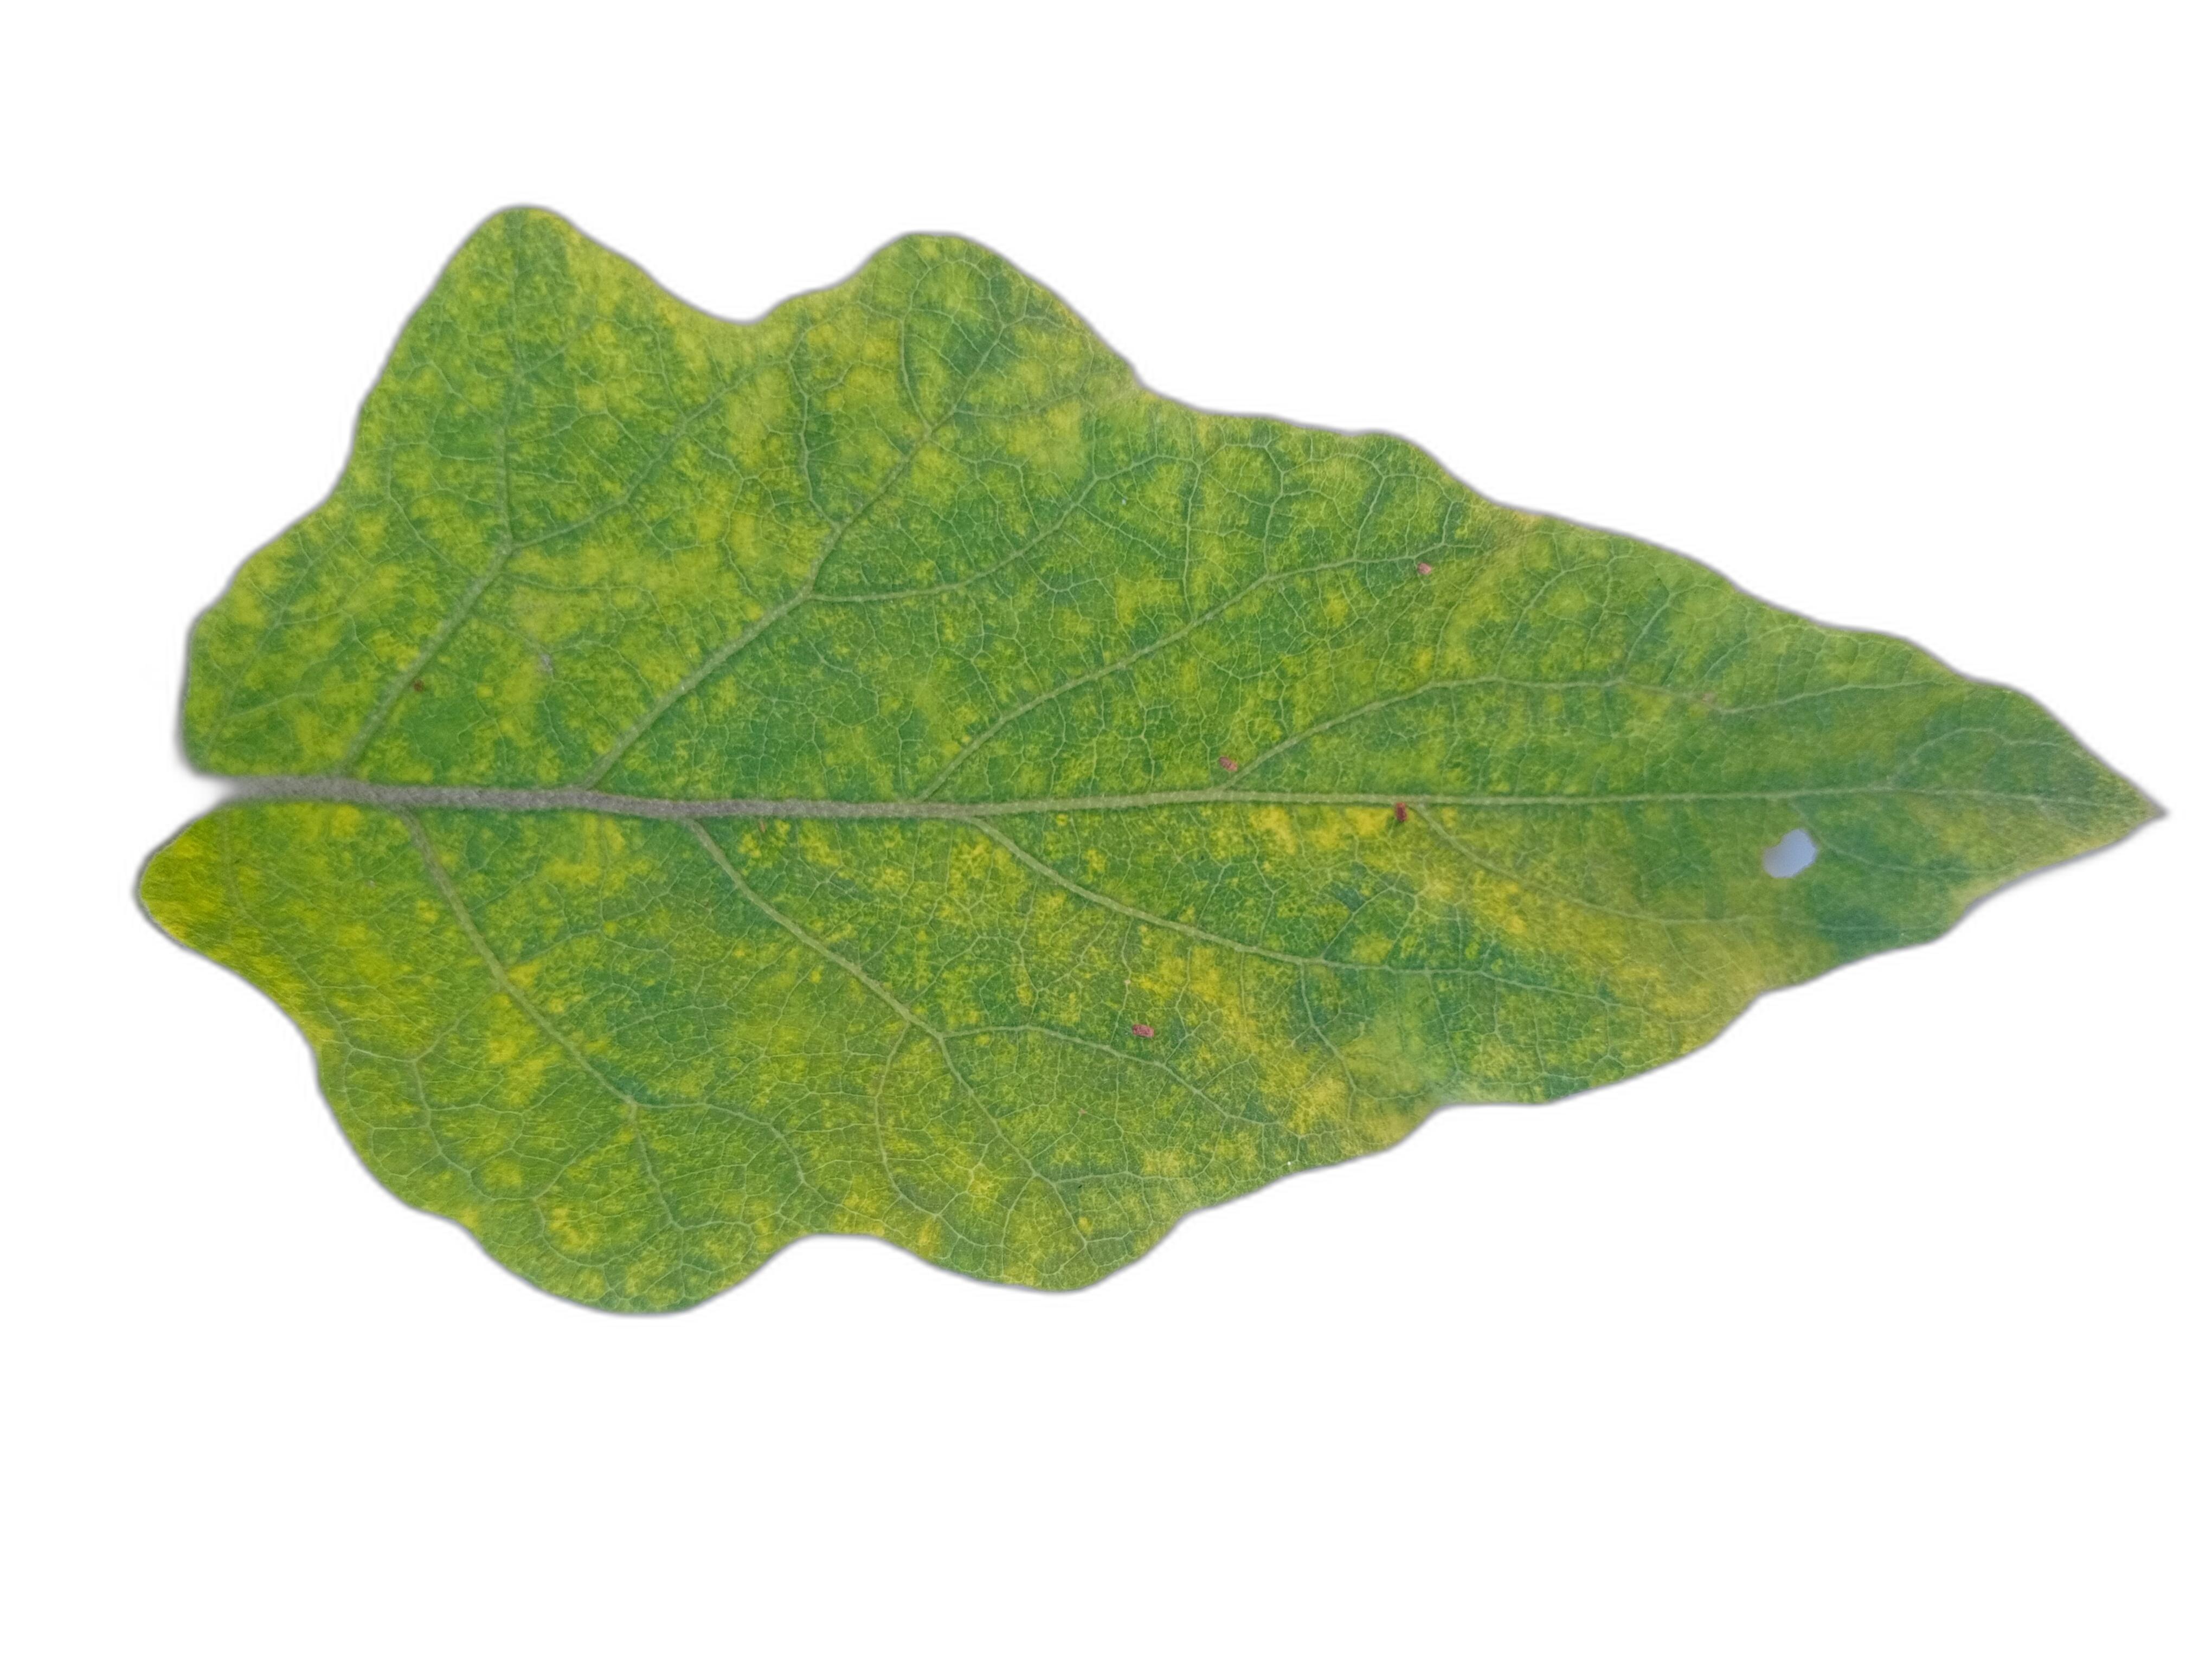
Label: Healthy Leaf